Dutch Burgher Union of Ceylon

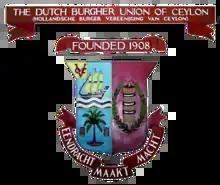

The Dutch Burgher Union of Ceylon (abbreviated as: DBUC), known commonly as the Dutch Burgher Union (DBU), is an organisation of Dutch Burghers in Sri Lanka. It was established on 18 January 1908 by Richard Gerald Anthonisz.